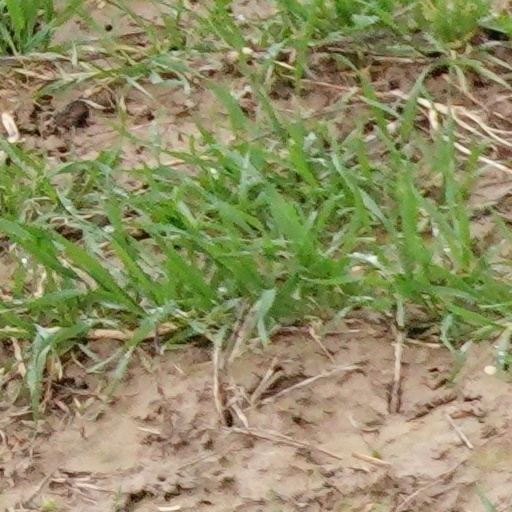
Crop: wheat